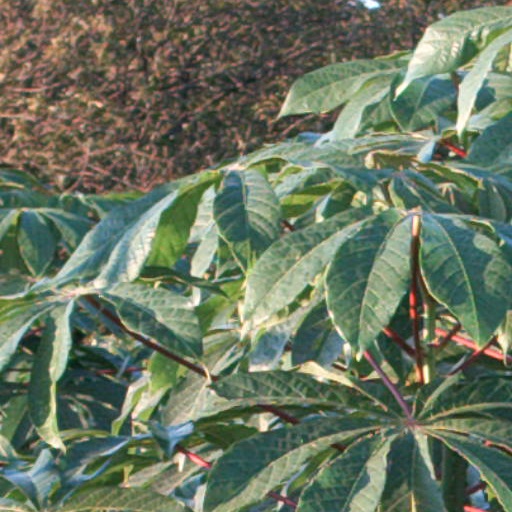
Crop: cassava